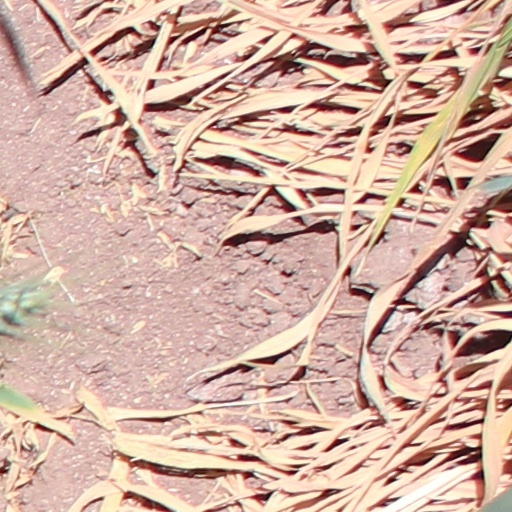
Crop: wheat